Fabio Rugge

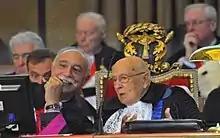
Rector Fabio Rugge during the annual ceremony for the new academic year together with the President of the Republic Giorgio Napolitano

Fabio Rugge (born 15 September 1951 in Lecce) is an Italian political scientist, academic and provost. In June 2013 he was elected rector of the University of Pavia, that upon his retirement bestowed on him the title Professor Emeritus.